St Mary's Church, Handsworth, Sheffield

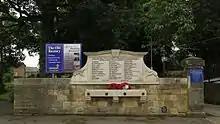
Handsworth war memorial, on the churchyard boundary facing Handsworth Road

Parish registers of baptisms, marriages and funerals at St Mary's survive from 1558 onwards. The registers are continuous until 1836, when a new system of registration was introduced.